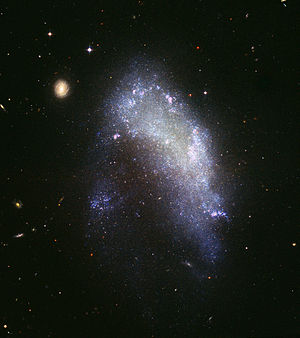
Galakse / Galaksetyper
En galakse, er et komplekst system af stjerner, mørkt stof og interstellart stof, bundet sammen af tyngdekraften. Solen er blot én af mange stjerner i Mælkevejsgalaksen. Solsystemet indeholder Jorden og alle de andre himmellegemer, der kredser om Solen. Mælkevejen er en større galakse med 3-4x10¹¹ stjerner, hvoraf ca. 73-78% er ret små, lyssvage røde dværge.